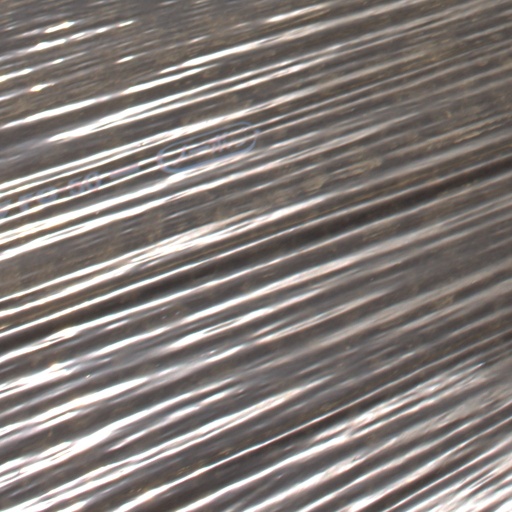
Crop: Jerusalem artichoke